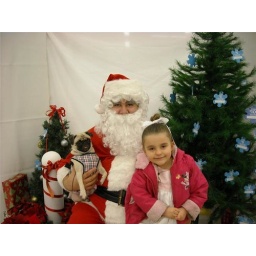
cute dog in a dress